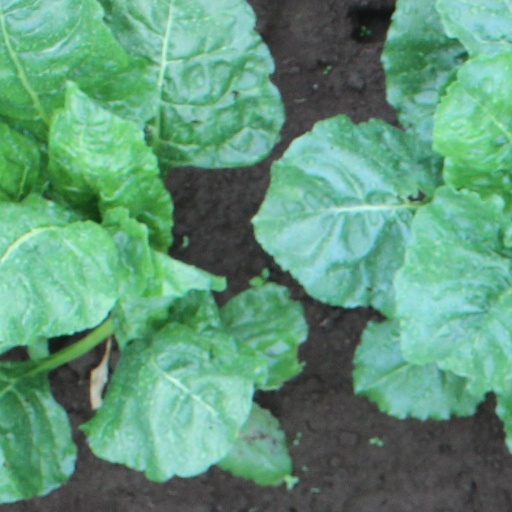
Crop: sugar beet